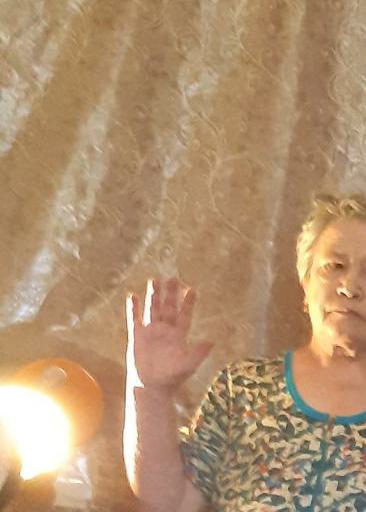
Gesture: palm